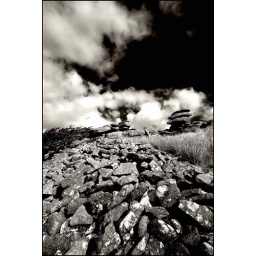
Cheesering standing stones in black and white, Bodmin moor